Steve Hackett

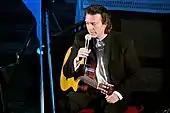
Hackett at the concert in Germany, 2005

In 1992, Hackett resumed touring for the first time in six years, which also saw his return to activity in the US in several years. His reason for the prolonged absence was down to his involvement in various legal issues which prevented him from touring there. Hackett was pleased that his 1992 North American tour was well attended, and used it to test the strength of some new material that he had been working on to an audience, as well as to promote his first live album, "Time Lapse". A few months after the release of "Time Lapse", Hackett also released a compilation album "The Unauthorised Biography", which included two brand new studio tracks, one of which, "Don't Fall Away from Me", was a co-write between Hackett and Brian May of Queen. 1992 also saw Hackett's acoustic performance with the London Chamber Orchestra with a program of Vivaldi. He picked the show as a career highlight.